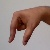
The image shows a hand gesture representing the letter 'Q' in Indian Sign Language.